2015 Ottawa Larmond twins terror conspiracy

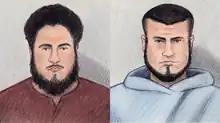
Courtroom sketch of Ashton Larmond and Carlos Larmond being arraigned on special terrorism-related charges

The 2015 Ottawa Larmond twins terror conspiracy allegations arise from a national-security terrorism-related criminal investigation by the Royal Canadian Mounted Police and Integrated National Security Enforcement Teams, including the Ottawa Police Service and the Ontario Provincial Police. Specifically, the charges detail an alleged conspiracy by twin brothers, Ashton Larmond and Carlos Larmond, both of Vanier, Ontario, to commit terrorist acts.